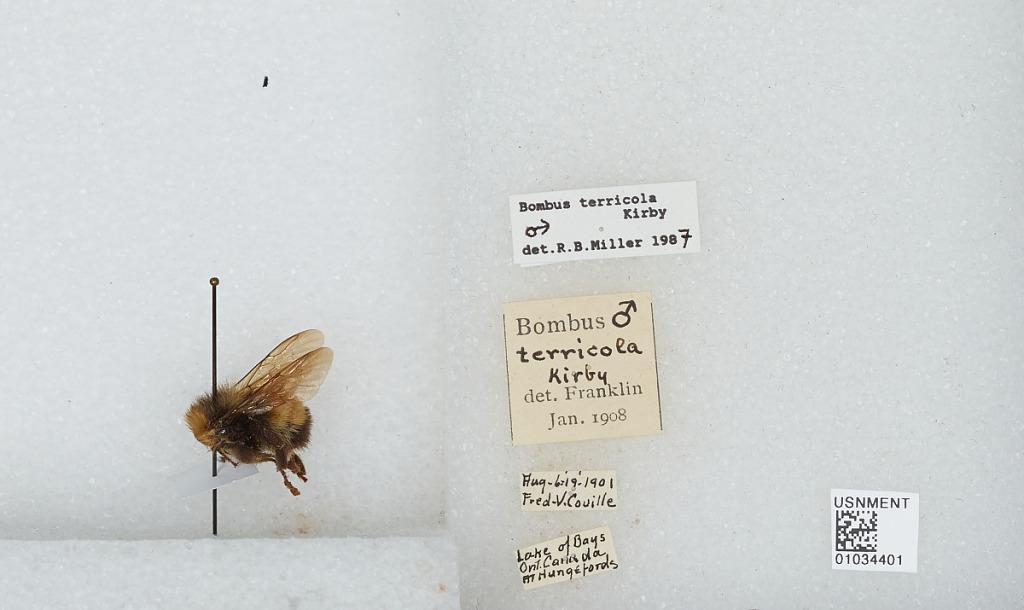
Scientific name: Bombus (Bombus) terricola Kirby
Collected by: F. Coville
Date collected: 1901-8-6
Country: Canada
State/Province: Ontario
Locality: Lake of Bays at Hungefords
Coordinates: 50.05, -91.2667
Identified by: Franklin